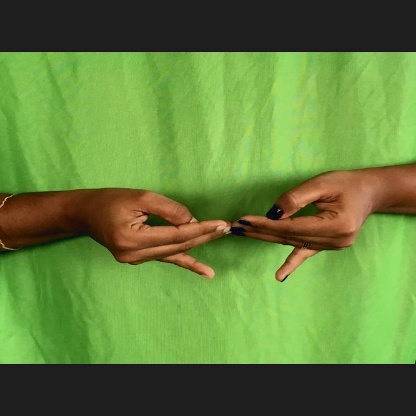
Mudra: Khatva